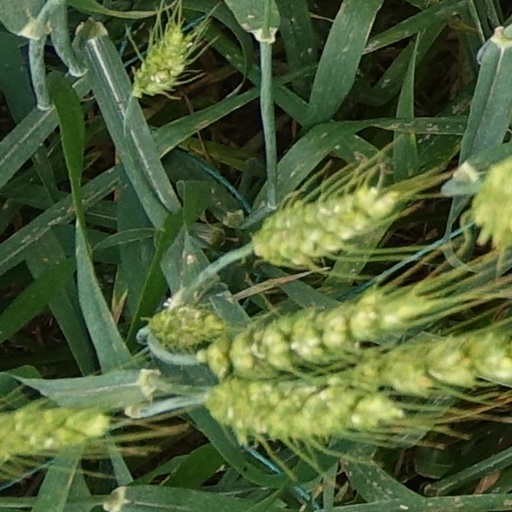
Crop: wheat